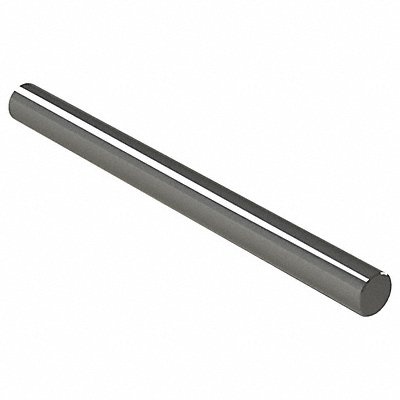
Keyless Rotary Shaft 18 in L 17-4PH SS
Keyless Rotary Shaft Material 17-4PH Stainless Steel Diameter 3/16 in Overall Length 18 in System of Measurement Inch Diameter Tolerance -0.0002 in End Type Chamfered Length Tolerance +/-0.01 in Material Hardness 40HRC to 47HRC Straightness Tolerance 0.0004 in
Brand: ONDRIVES.US
Category: Business & Industrial > Material Handling > Lifts & Hoists > Pulleys, Blocks & Sheaves > Triple Pulleys